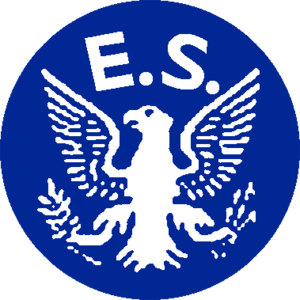
Les Eagle Squadrons sont trois escadrilles d'avions de chasse de la Royal Air Force formées vers 1940 pendant la Seconde Guerre mondiale avec des pilotes américains volontaires, avant l'entrée en guerre des États-Unis en décembre 1941. Elle est dans l'esprit à l'image de l'escadrille La Fayette lors de la Première Guerre mondiale ou l'escadrille de Tigres volants durant la guerre sino-japonaise.